Jaffa–Jerusalem railway

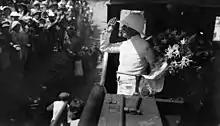
The British High Commissioner, Herbert Samuel, re-inaugurating the line on October 5, 1920

In May 1894, in light of all the problems, the Société du Chemin de Fer Ottoman de Jaffa à Jérusalem et Prolongements went through a new financing initiative and attracted numerous investors. The reorganization paved way for increased efficiency on the line and tourism increased, although Ottoman restrictions on Jewish land purchase and immigration had a negative effect on traffic. There was also a cholera outbreak that hurt tourism. Freight traffic increased by about 50% between 1893 and 1894. In 1895, improvements were made to the track and a bridge was built in Jaffa that became known as the Chelouche Bridge, on the other side of which the Chelouche family helped found Neve Tzedek. The railway became profitable by 1897, however, Selah Merrill wrote in 1898 that the line was in a state of bankruptcy. Moreover, while the traffic from Jaffa to Jerusalem was high, on the way back there were very few passengers and little freight.